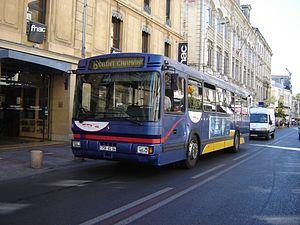
Un Renault PR 112 du réseau TCRA d'Avignon